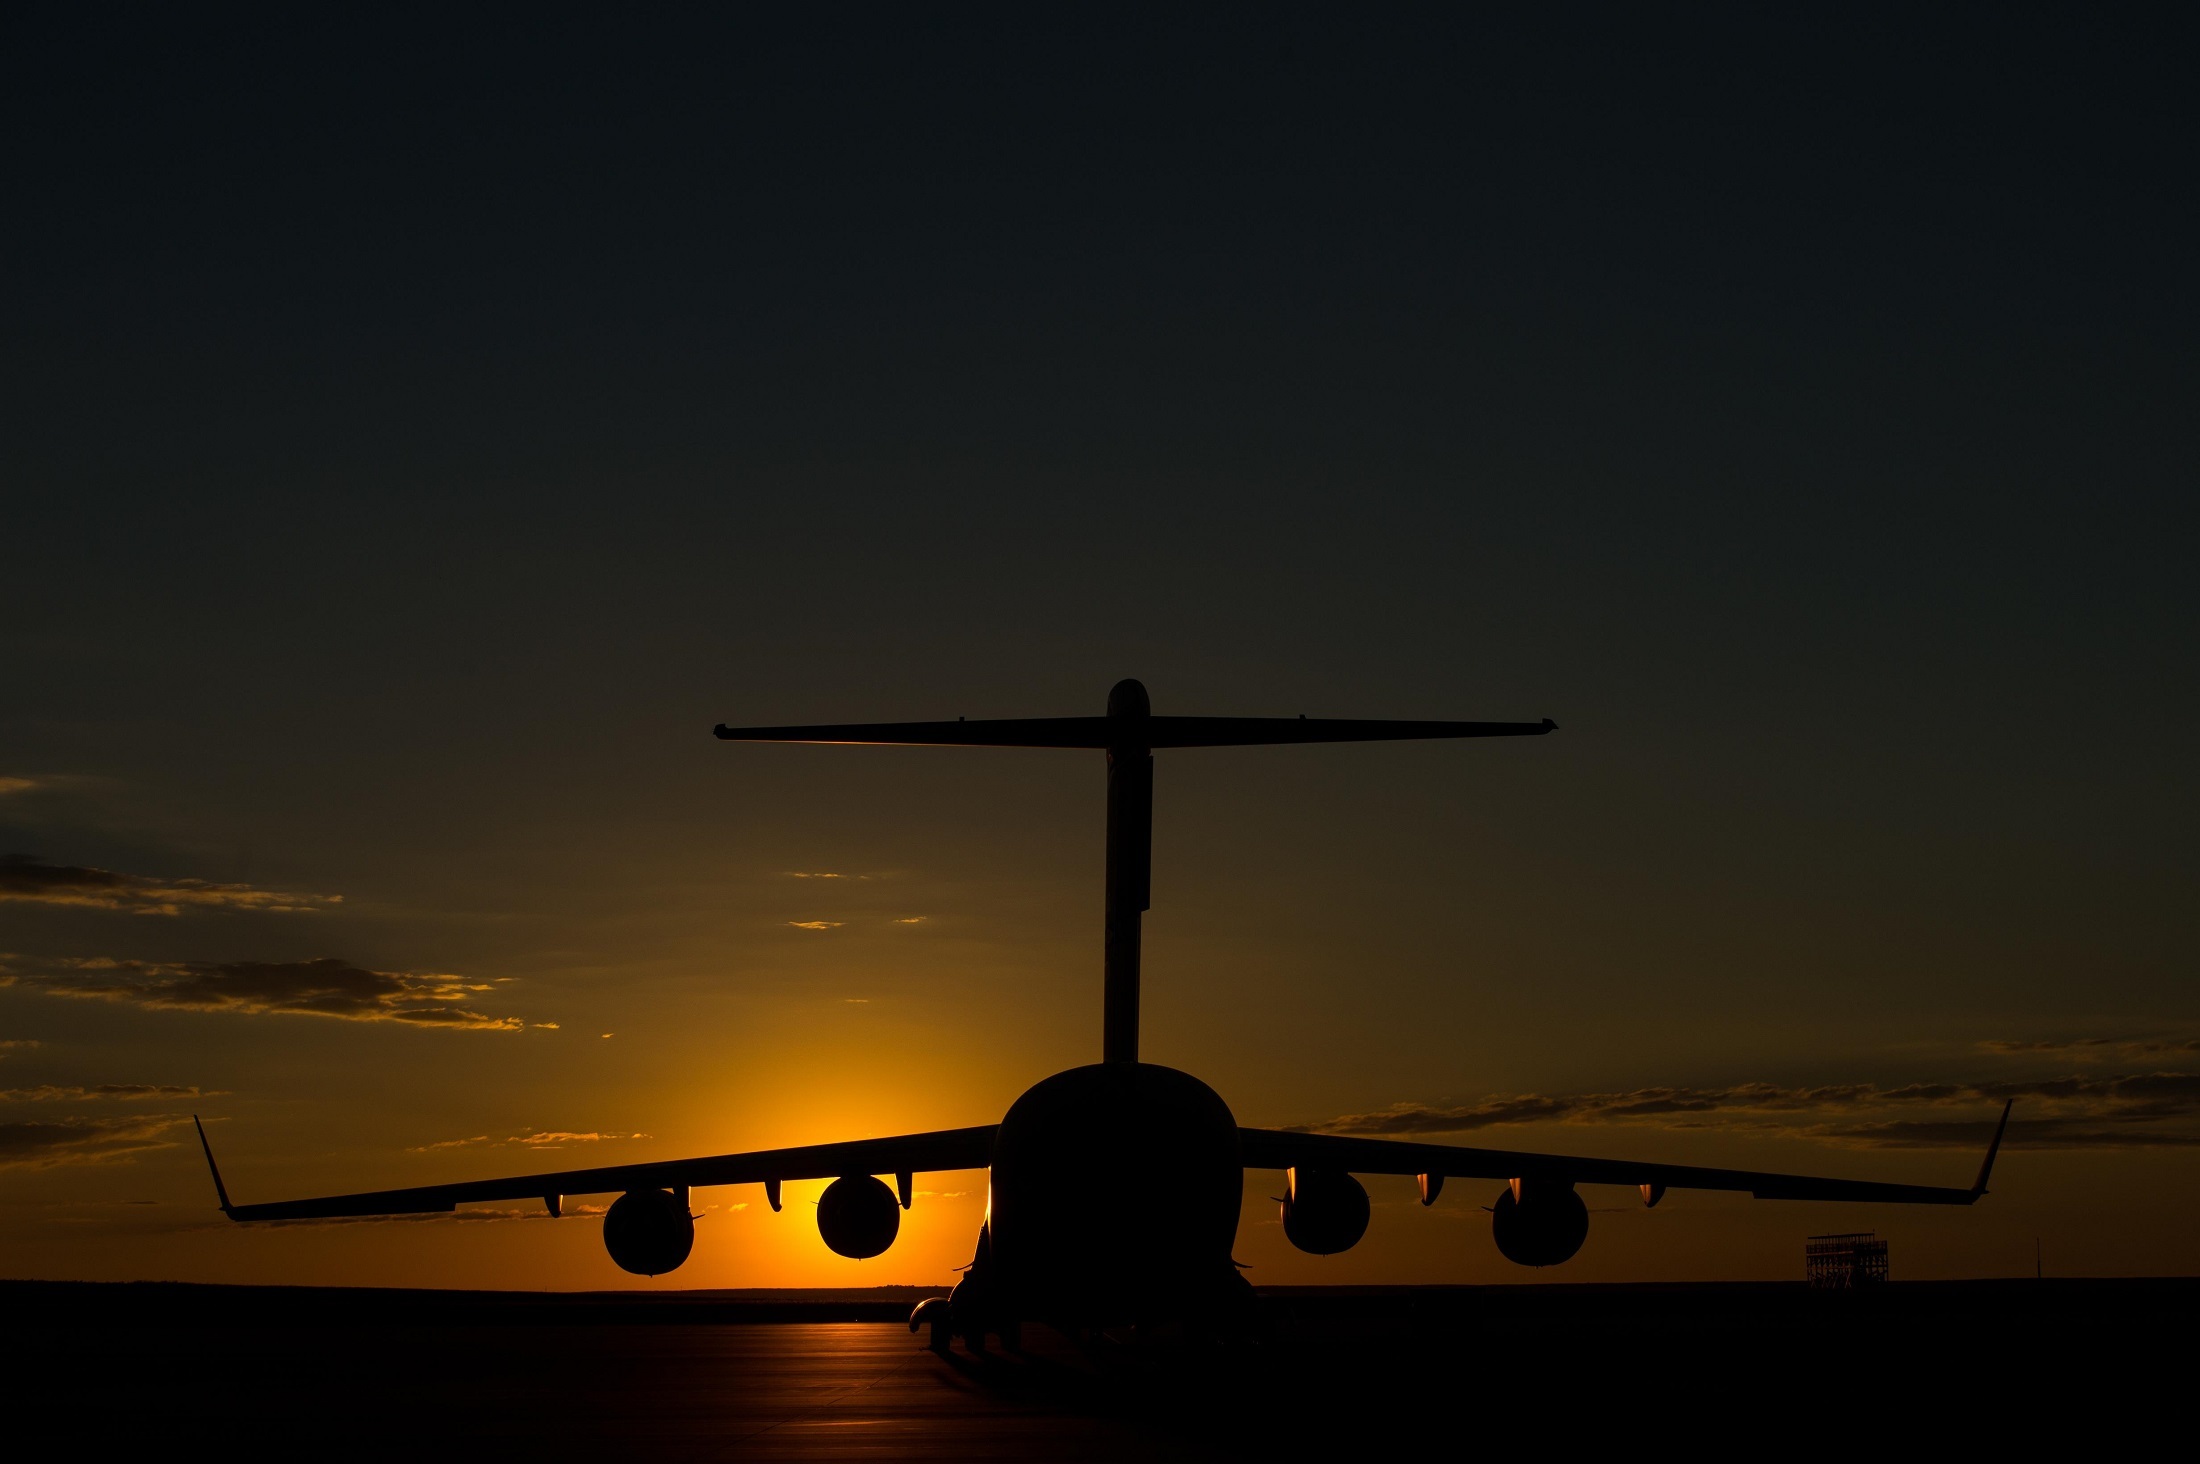
horizon, silhouette, wing, sky, sun, sunrise, sunset, night, sunlight, dawn, travel, airplane, tarmac, aircraft, military, jet, dusk, transport, evening, twilight, vehicle, journey, aviation, flight, usa, darkness, colorful, clouds, parked, cargo, runway, landing, air force, atmosphere of earth, c17c globemaster iii